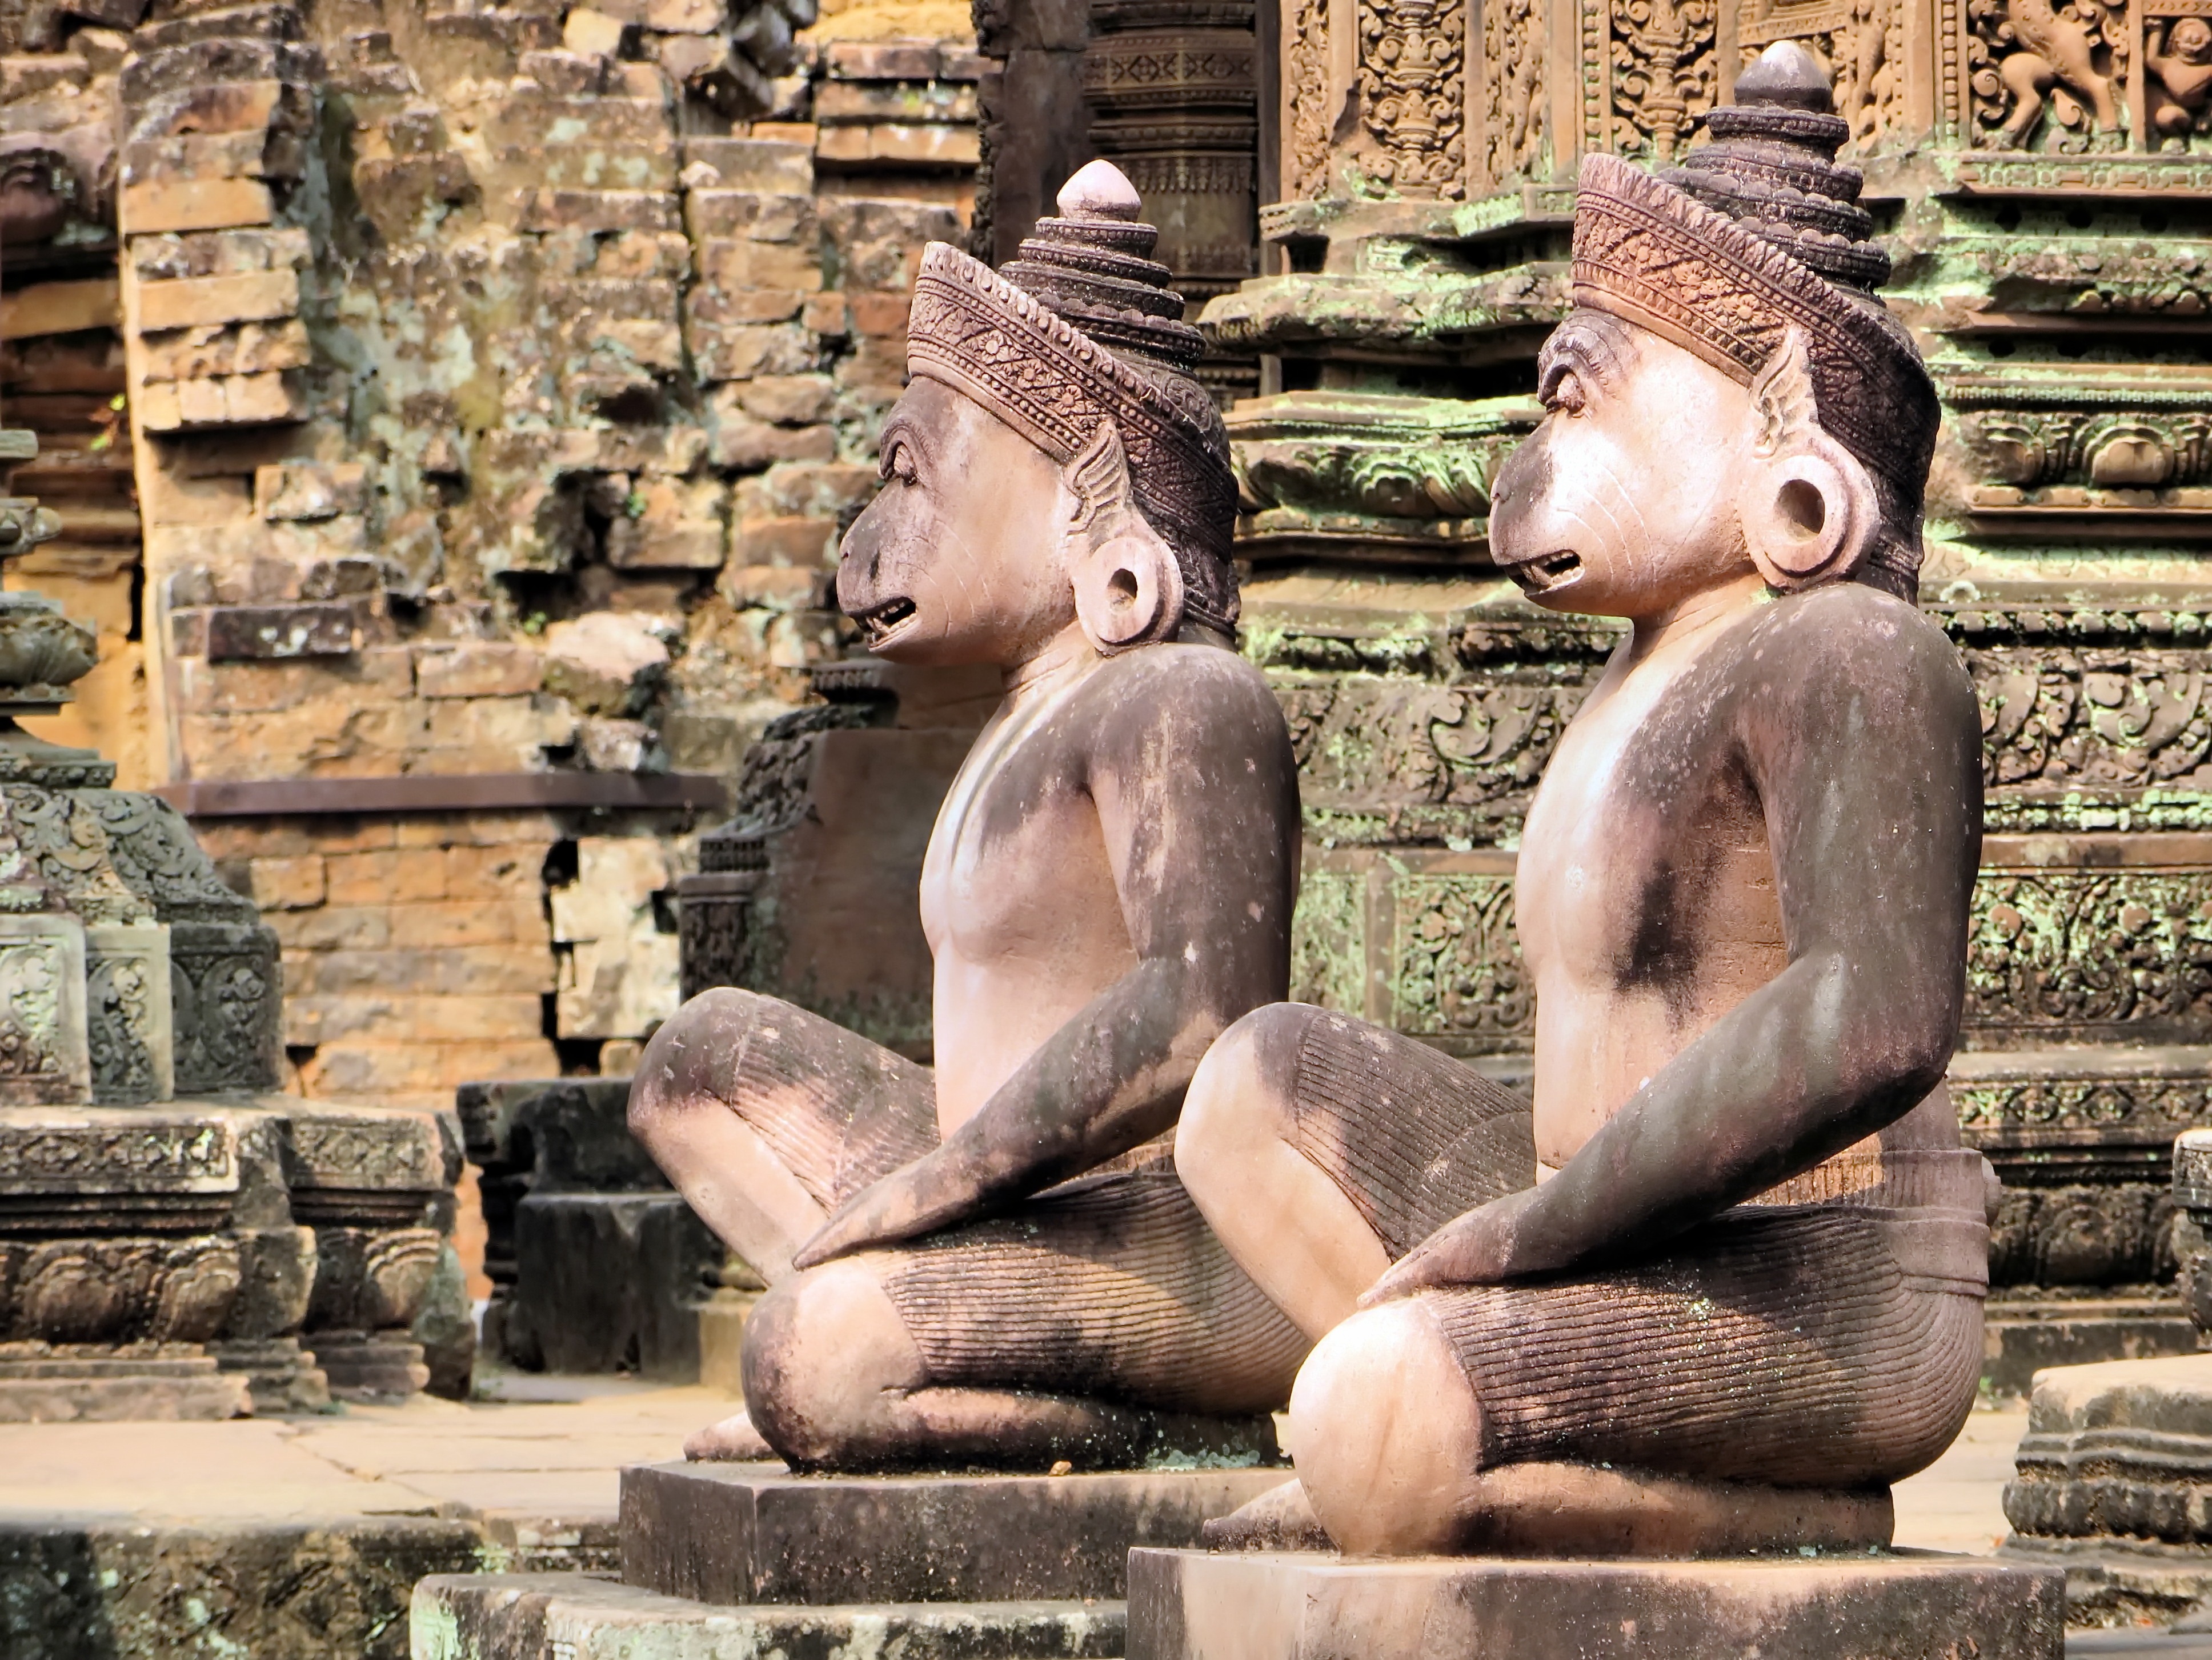
rock, monument, statue, sculpture, art, temple, ruins, cambodia, carving, guardian, mythology, angkor, archaeological site, hindu temple, gautama buddha, ancient history, human positions, bantai krei